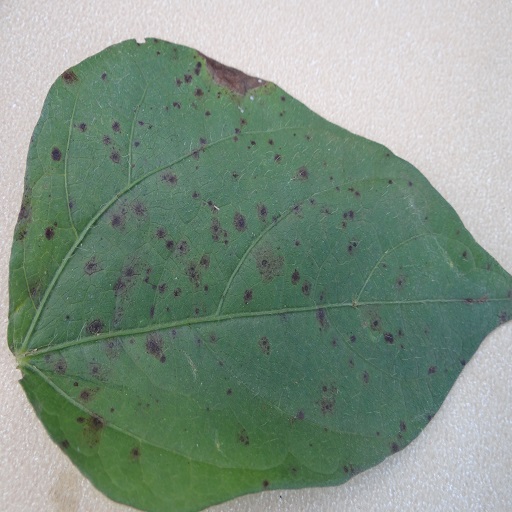
Label: Anthracnose